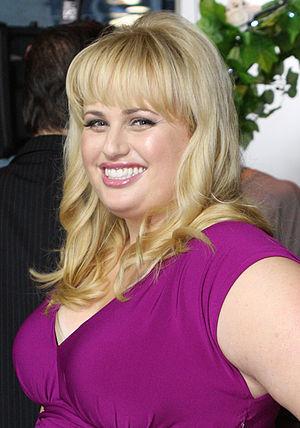
Rebel Wilson, née Melanie Elizabeth Bownds, est une actrice, scénariste et humoriste de stand-up née le 2 mars 1980, à Sydney.